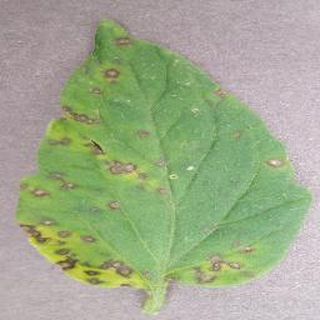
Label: tomato_septoria_leaf_spot